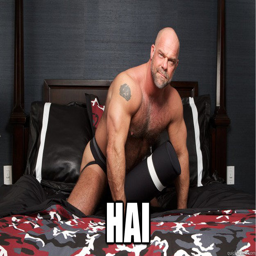
sometimes i do not replace the toilet paper after i took the last piece